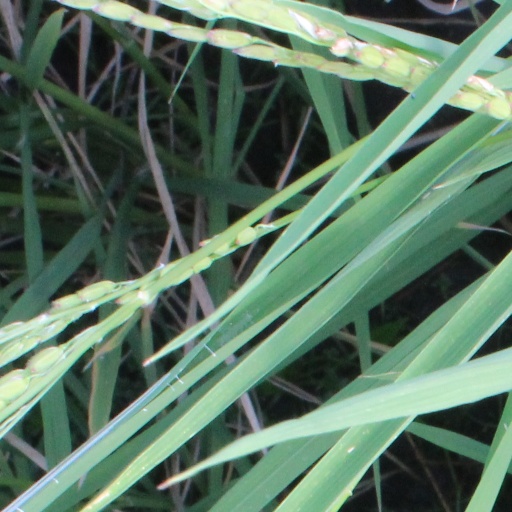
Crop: rice